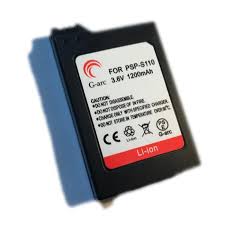
Waste category: battery